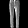
Label: Trouser